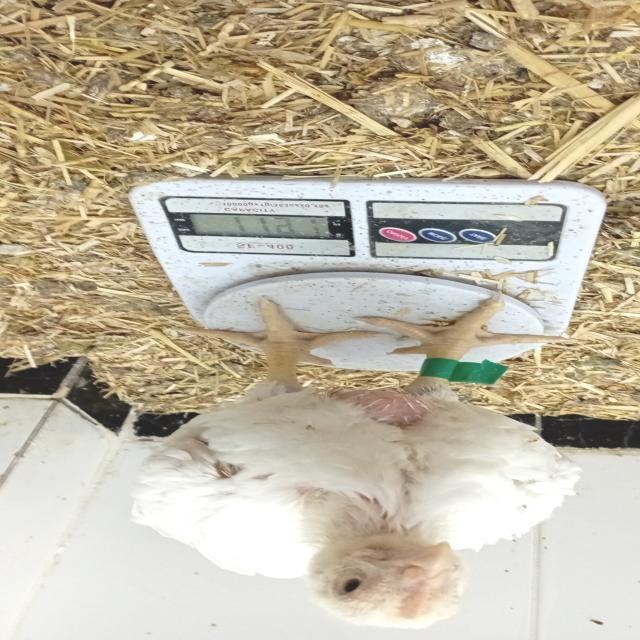
Weight: 1243 g